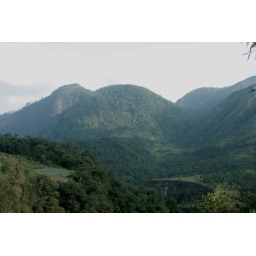
More clear view of mountains in Cemoro Sewu